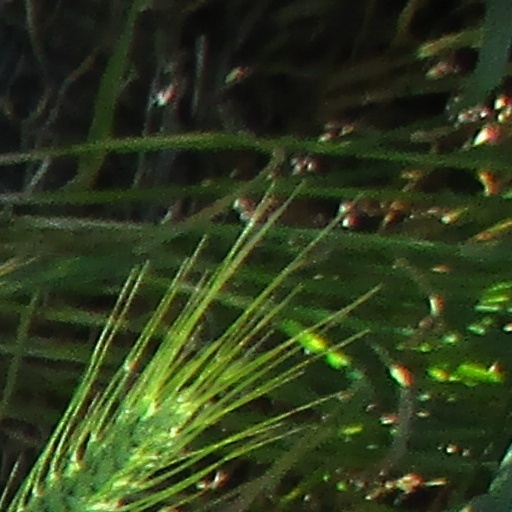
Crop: wheat